Cyrus L. Warner

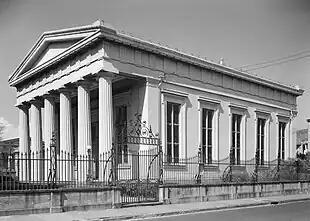
Kahal Kadosh Beth Elohim Synagogue

Cyrus Lazelle Warner (1789–1852) was an American architect in New York City. He designed the Greek Revival architecture Kahal Kadosh Beth Elohim Synagogue, built in 1840 in Charleston, South Carolina, as well as a church in a similar style two years earlier. He was also involved in the Merchant's Exchange Building (New York) with Isaiah Rogers. He had his office at 122 Broadway from 1842 until 1847.